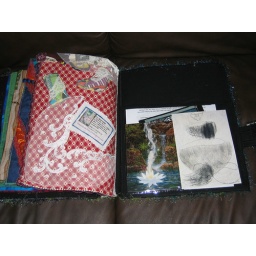
Inside the back side of the book is a pocket, made in clear plastic